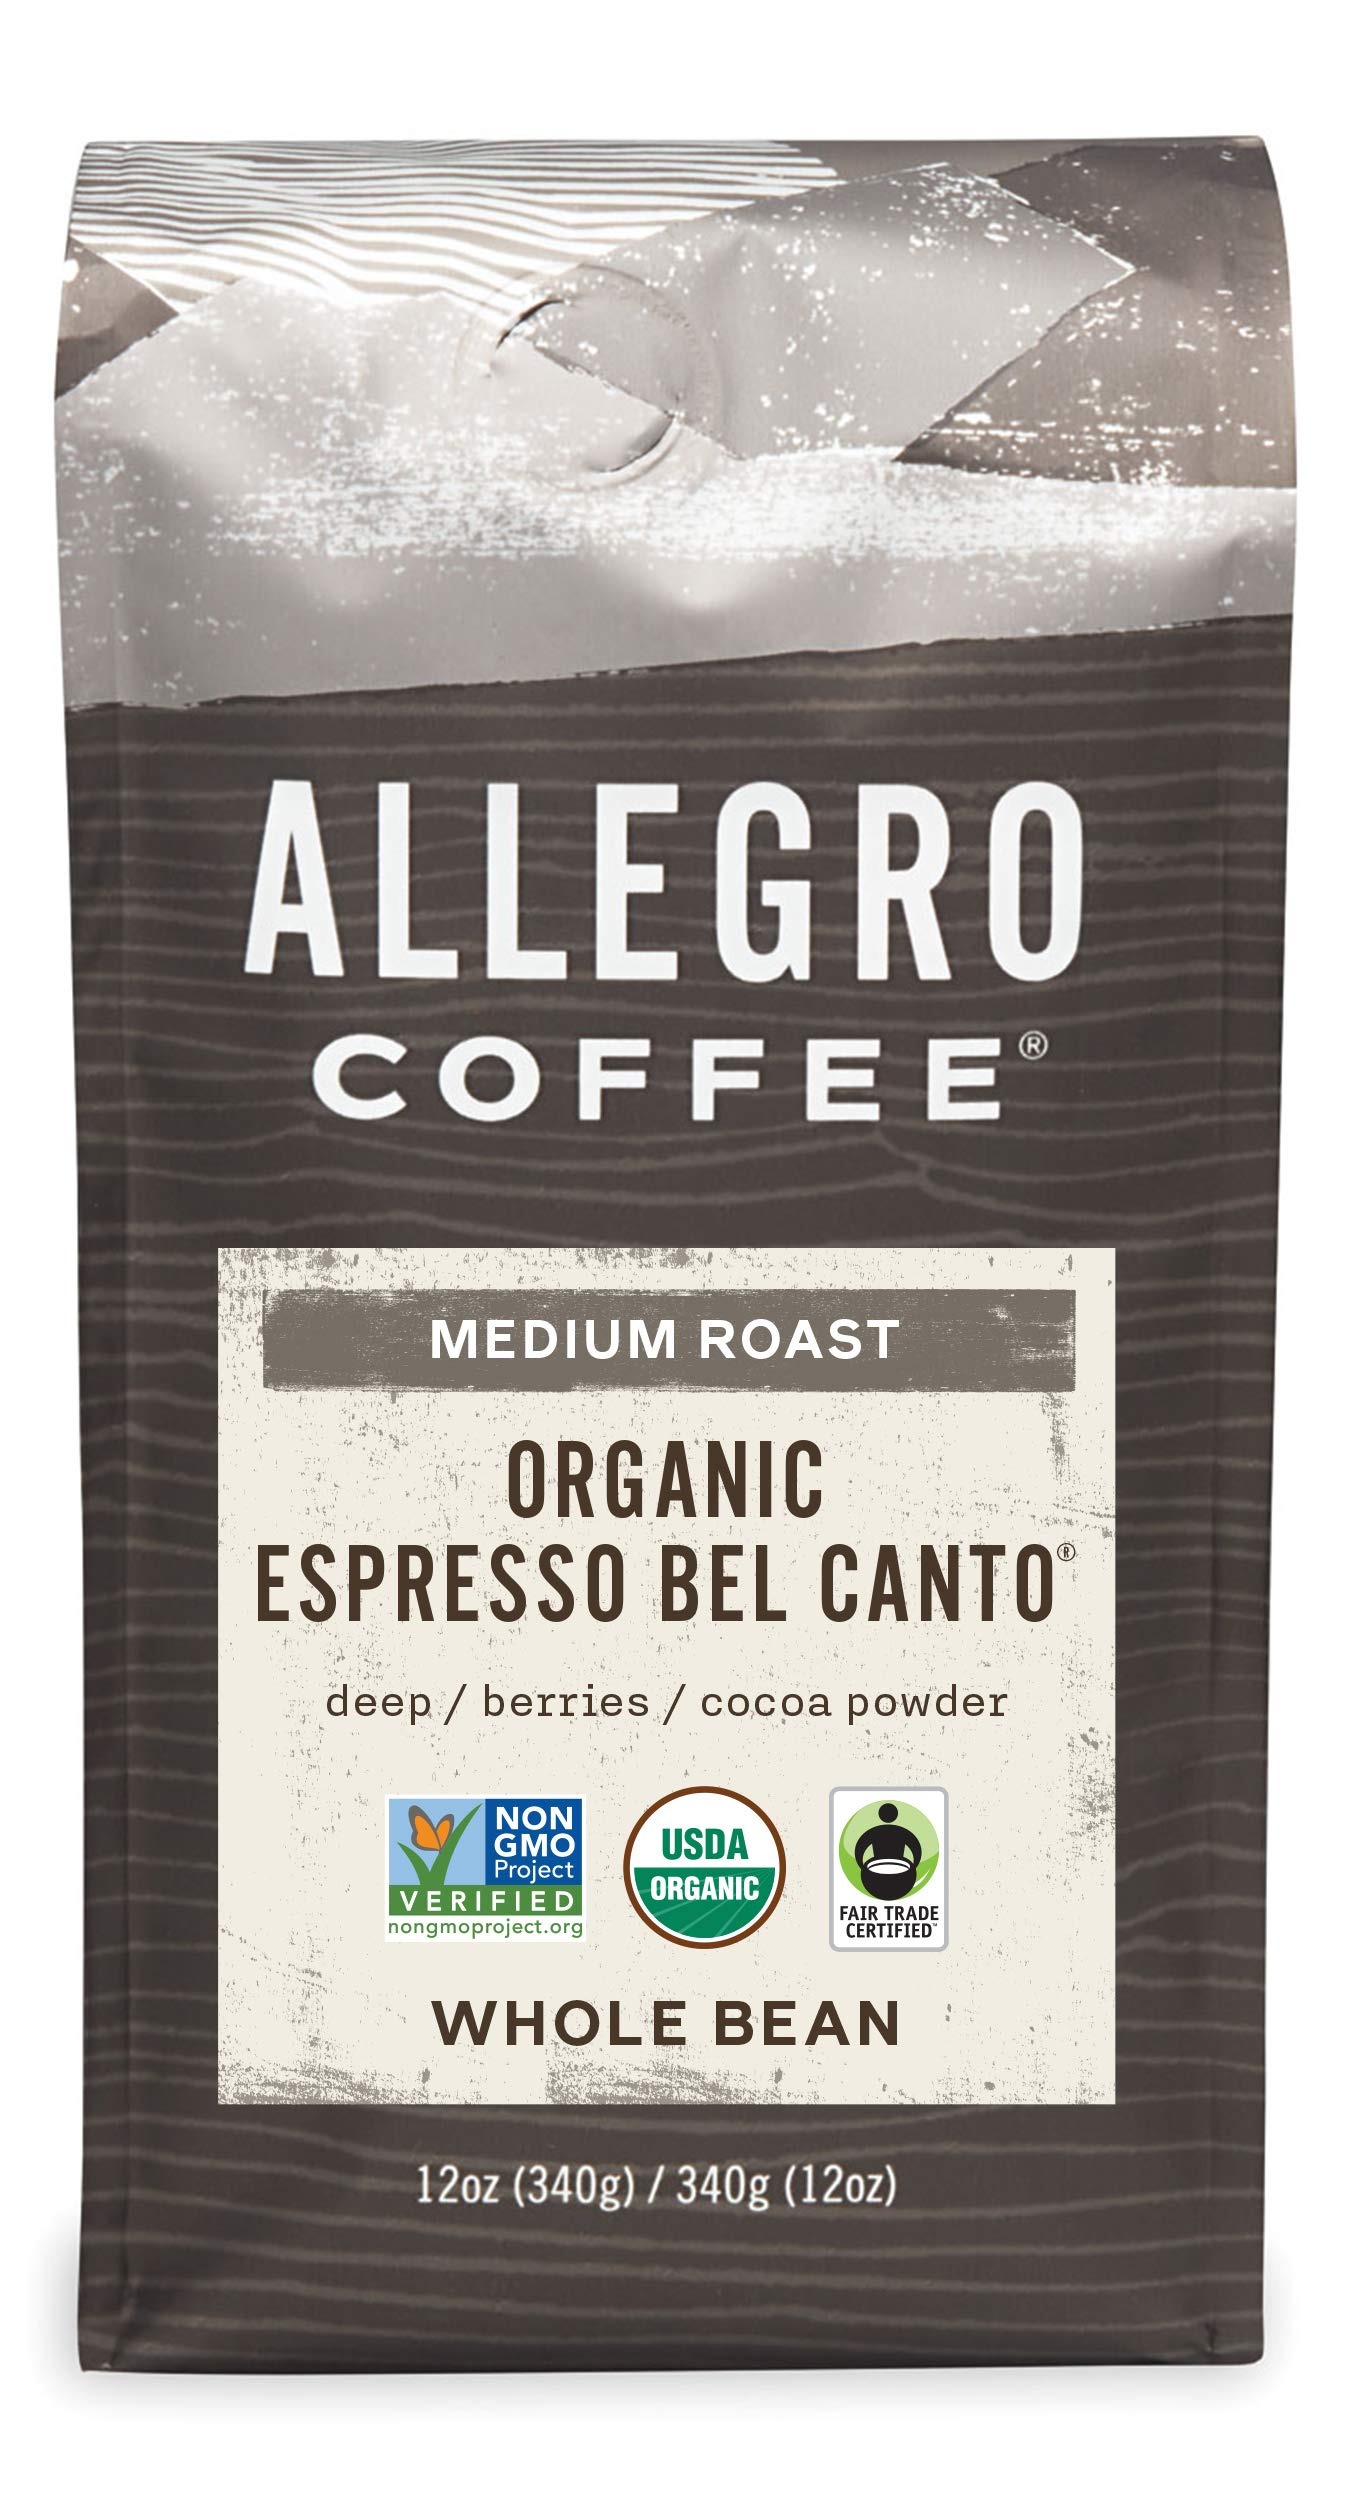
Item Name: Allegro Coffee Organic Espresso Bel Canto Whole Bean Coffee, 12 oz(Pack of 1)
Bullet Point 1: Amazing products, exceptional ingredients, no compromises
Bullet Point 2: Specialty whole bean coffee
Bullet Point 3: Medium roast
Bullet Point 4: Deep, berries, cocoa powder
Value: 12.0
Unit: Ounce

Price: 22